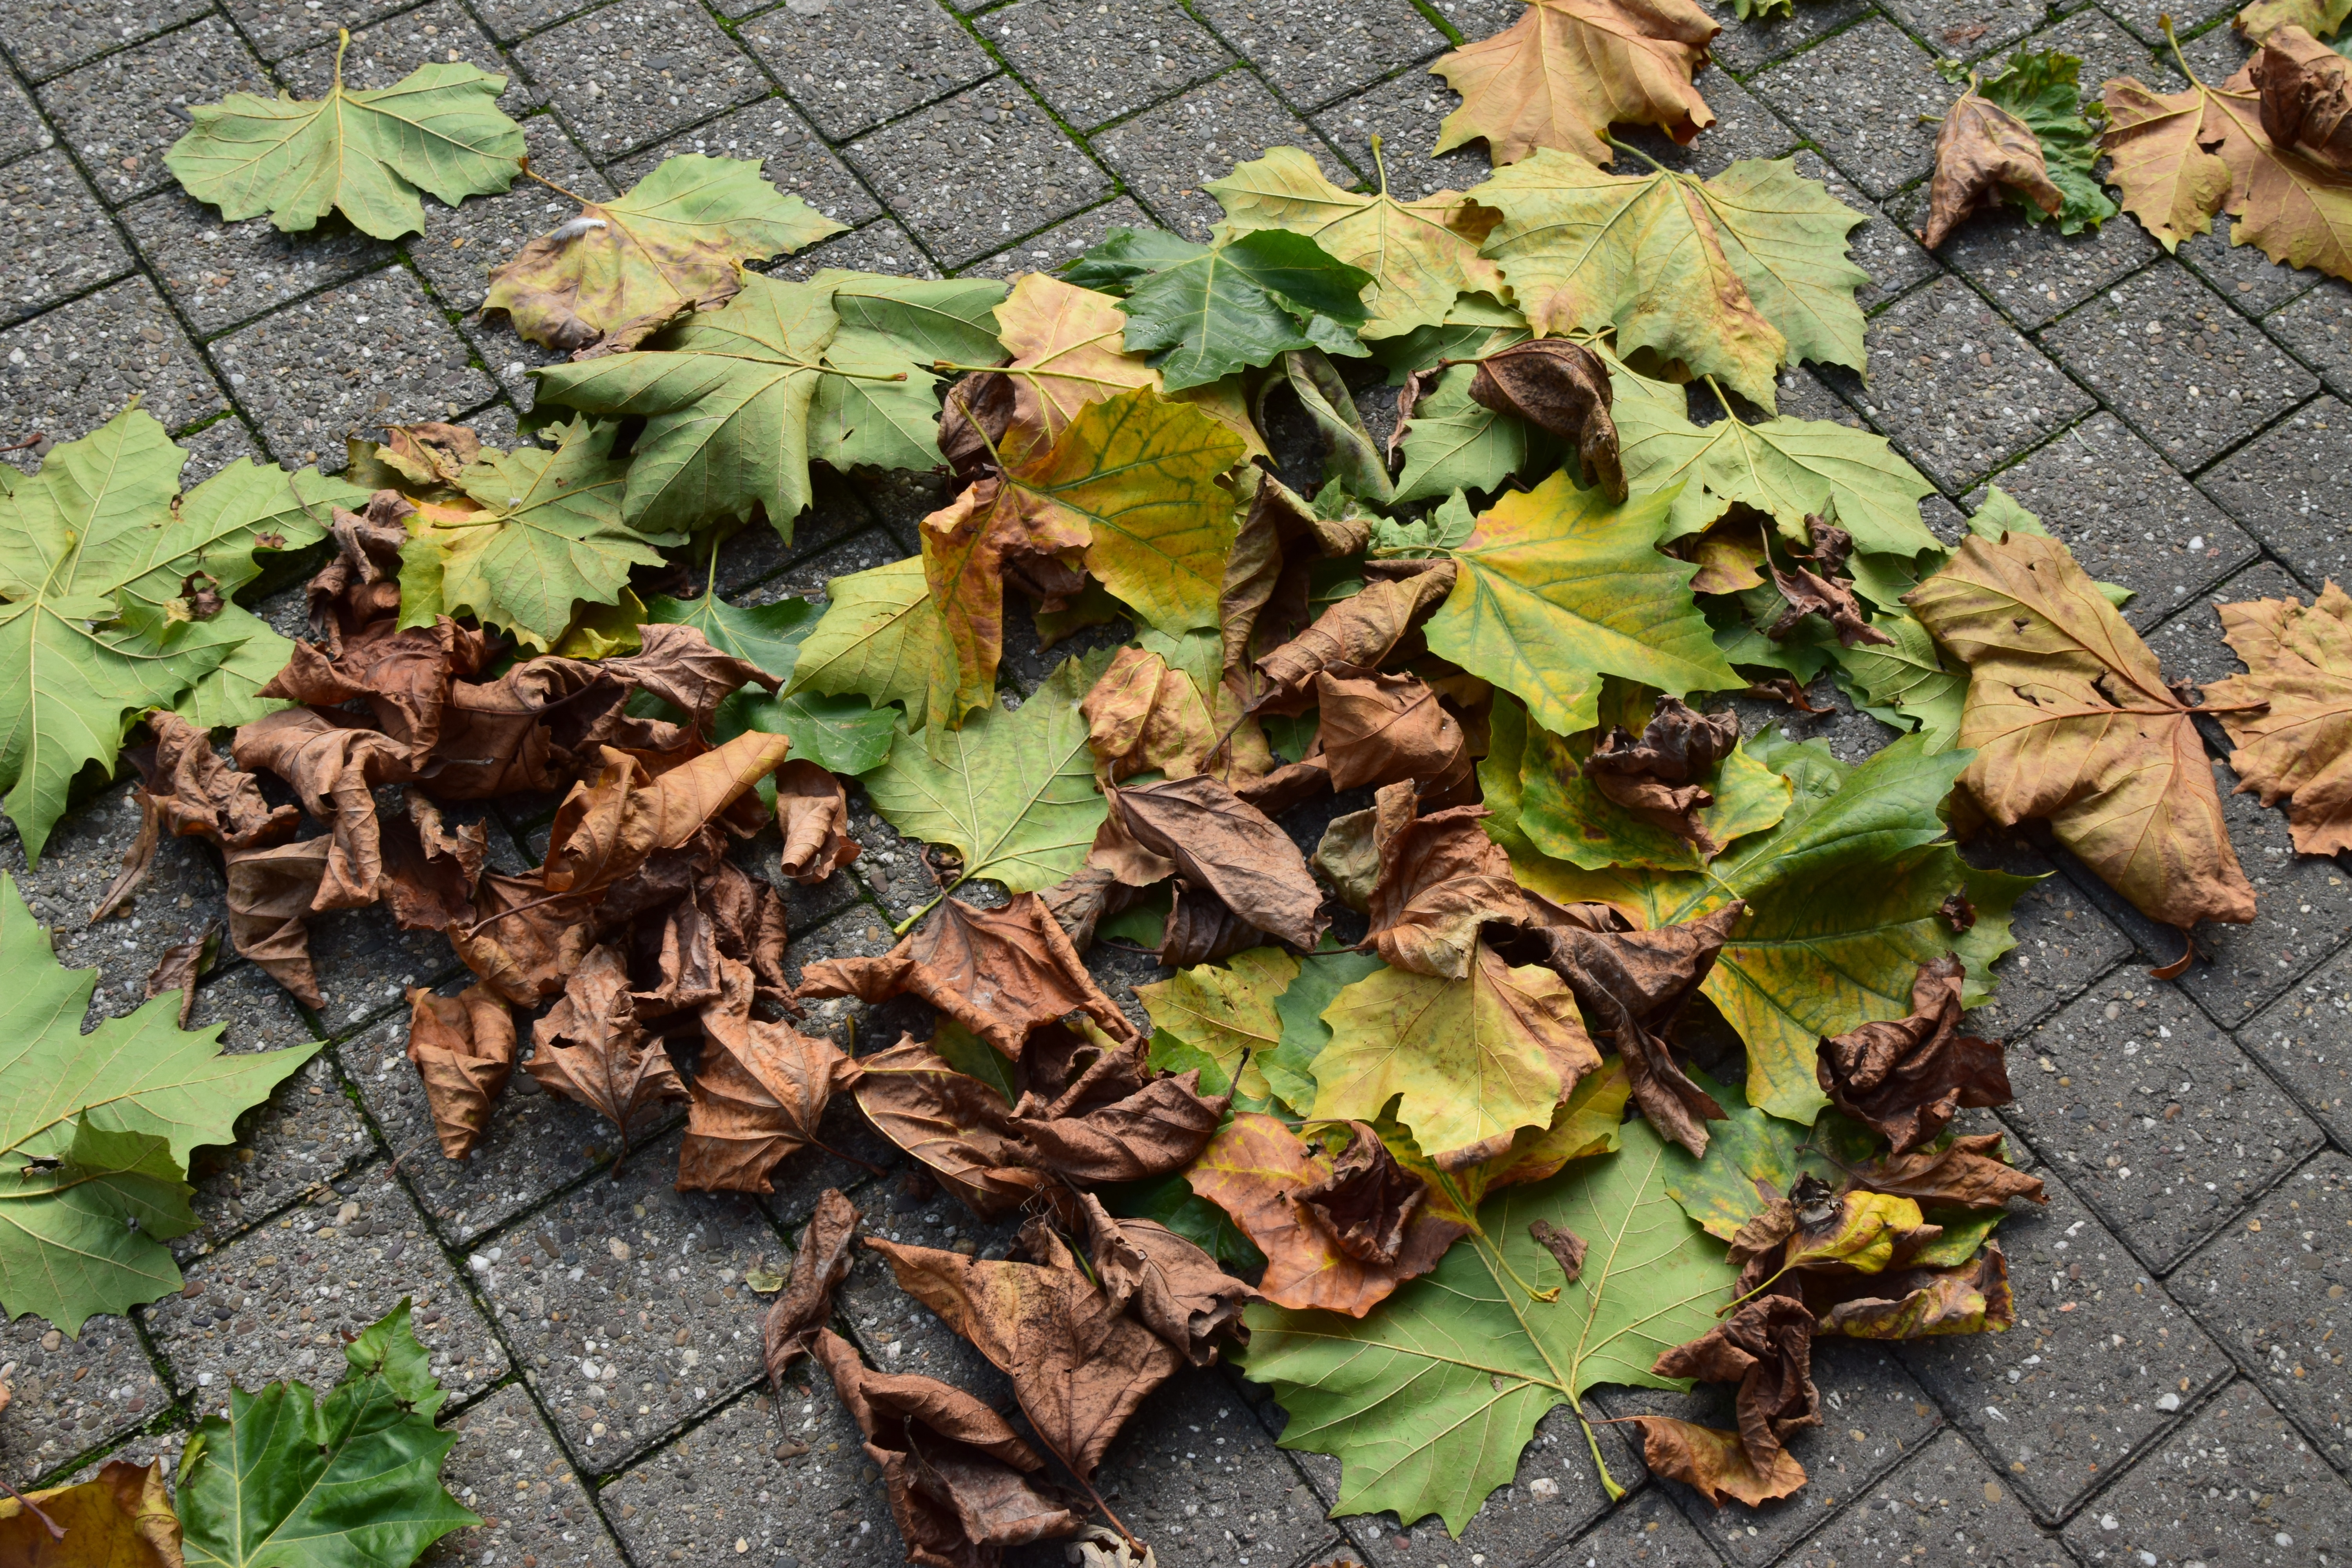
tree, nature, plant, leaf, flower, produce, autumn, soil, garden, season, leaves, mood, fall color, fall foliage, leaves in the autumn, golden autumn, flowering plant, annual plant, land plant